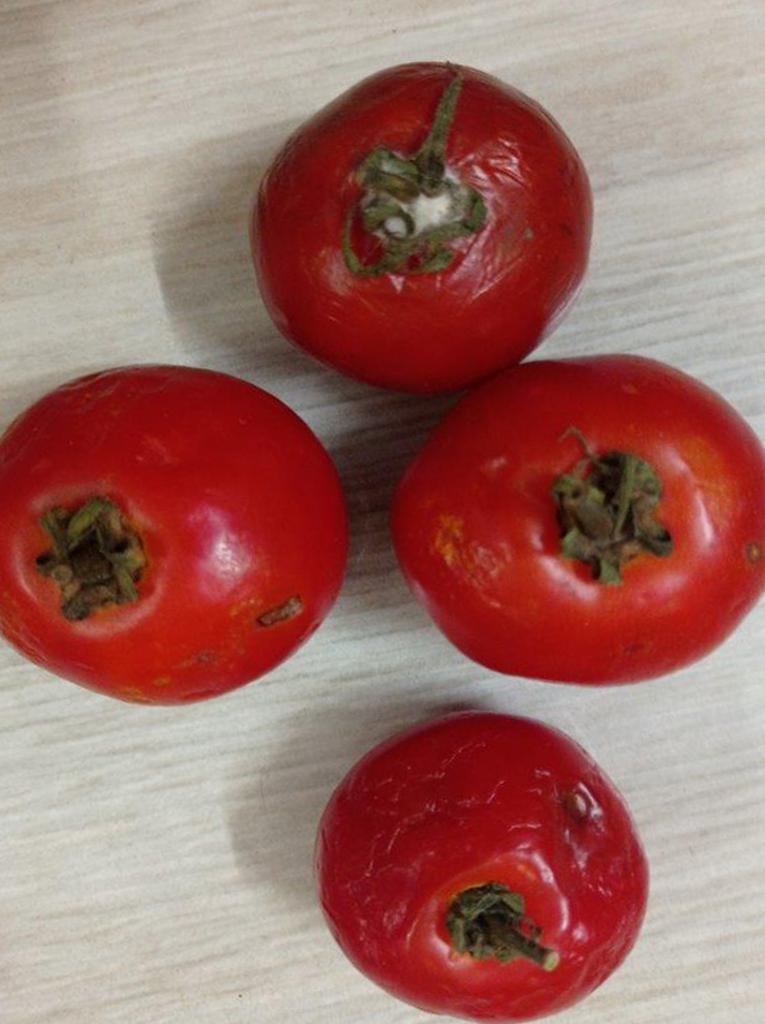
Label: Rotten